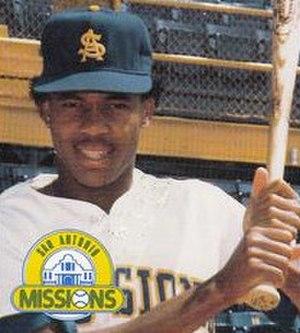
Juan Bell Mathey est un joueur de deuxième but et d'arrêt-court dominicain ayant joué dans les Ligues majeures de baseball de 1989 à 1995. Il est le frère de l'ancienne vedette des Blue Jays de Toronto George Bell.